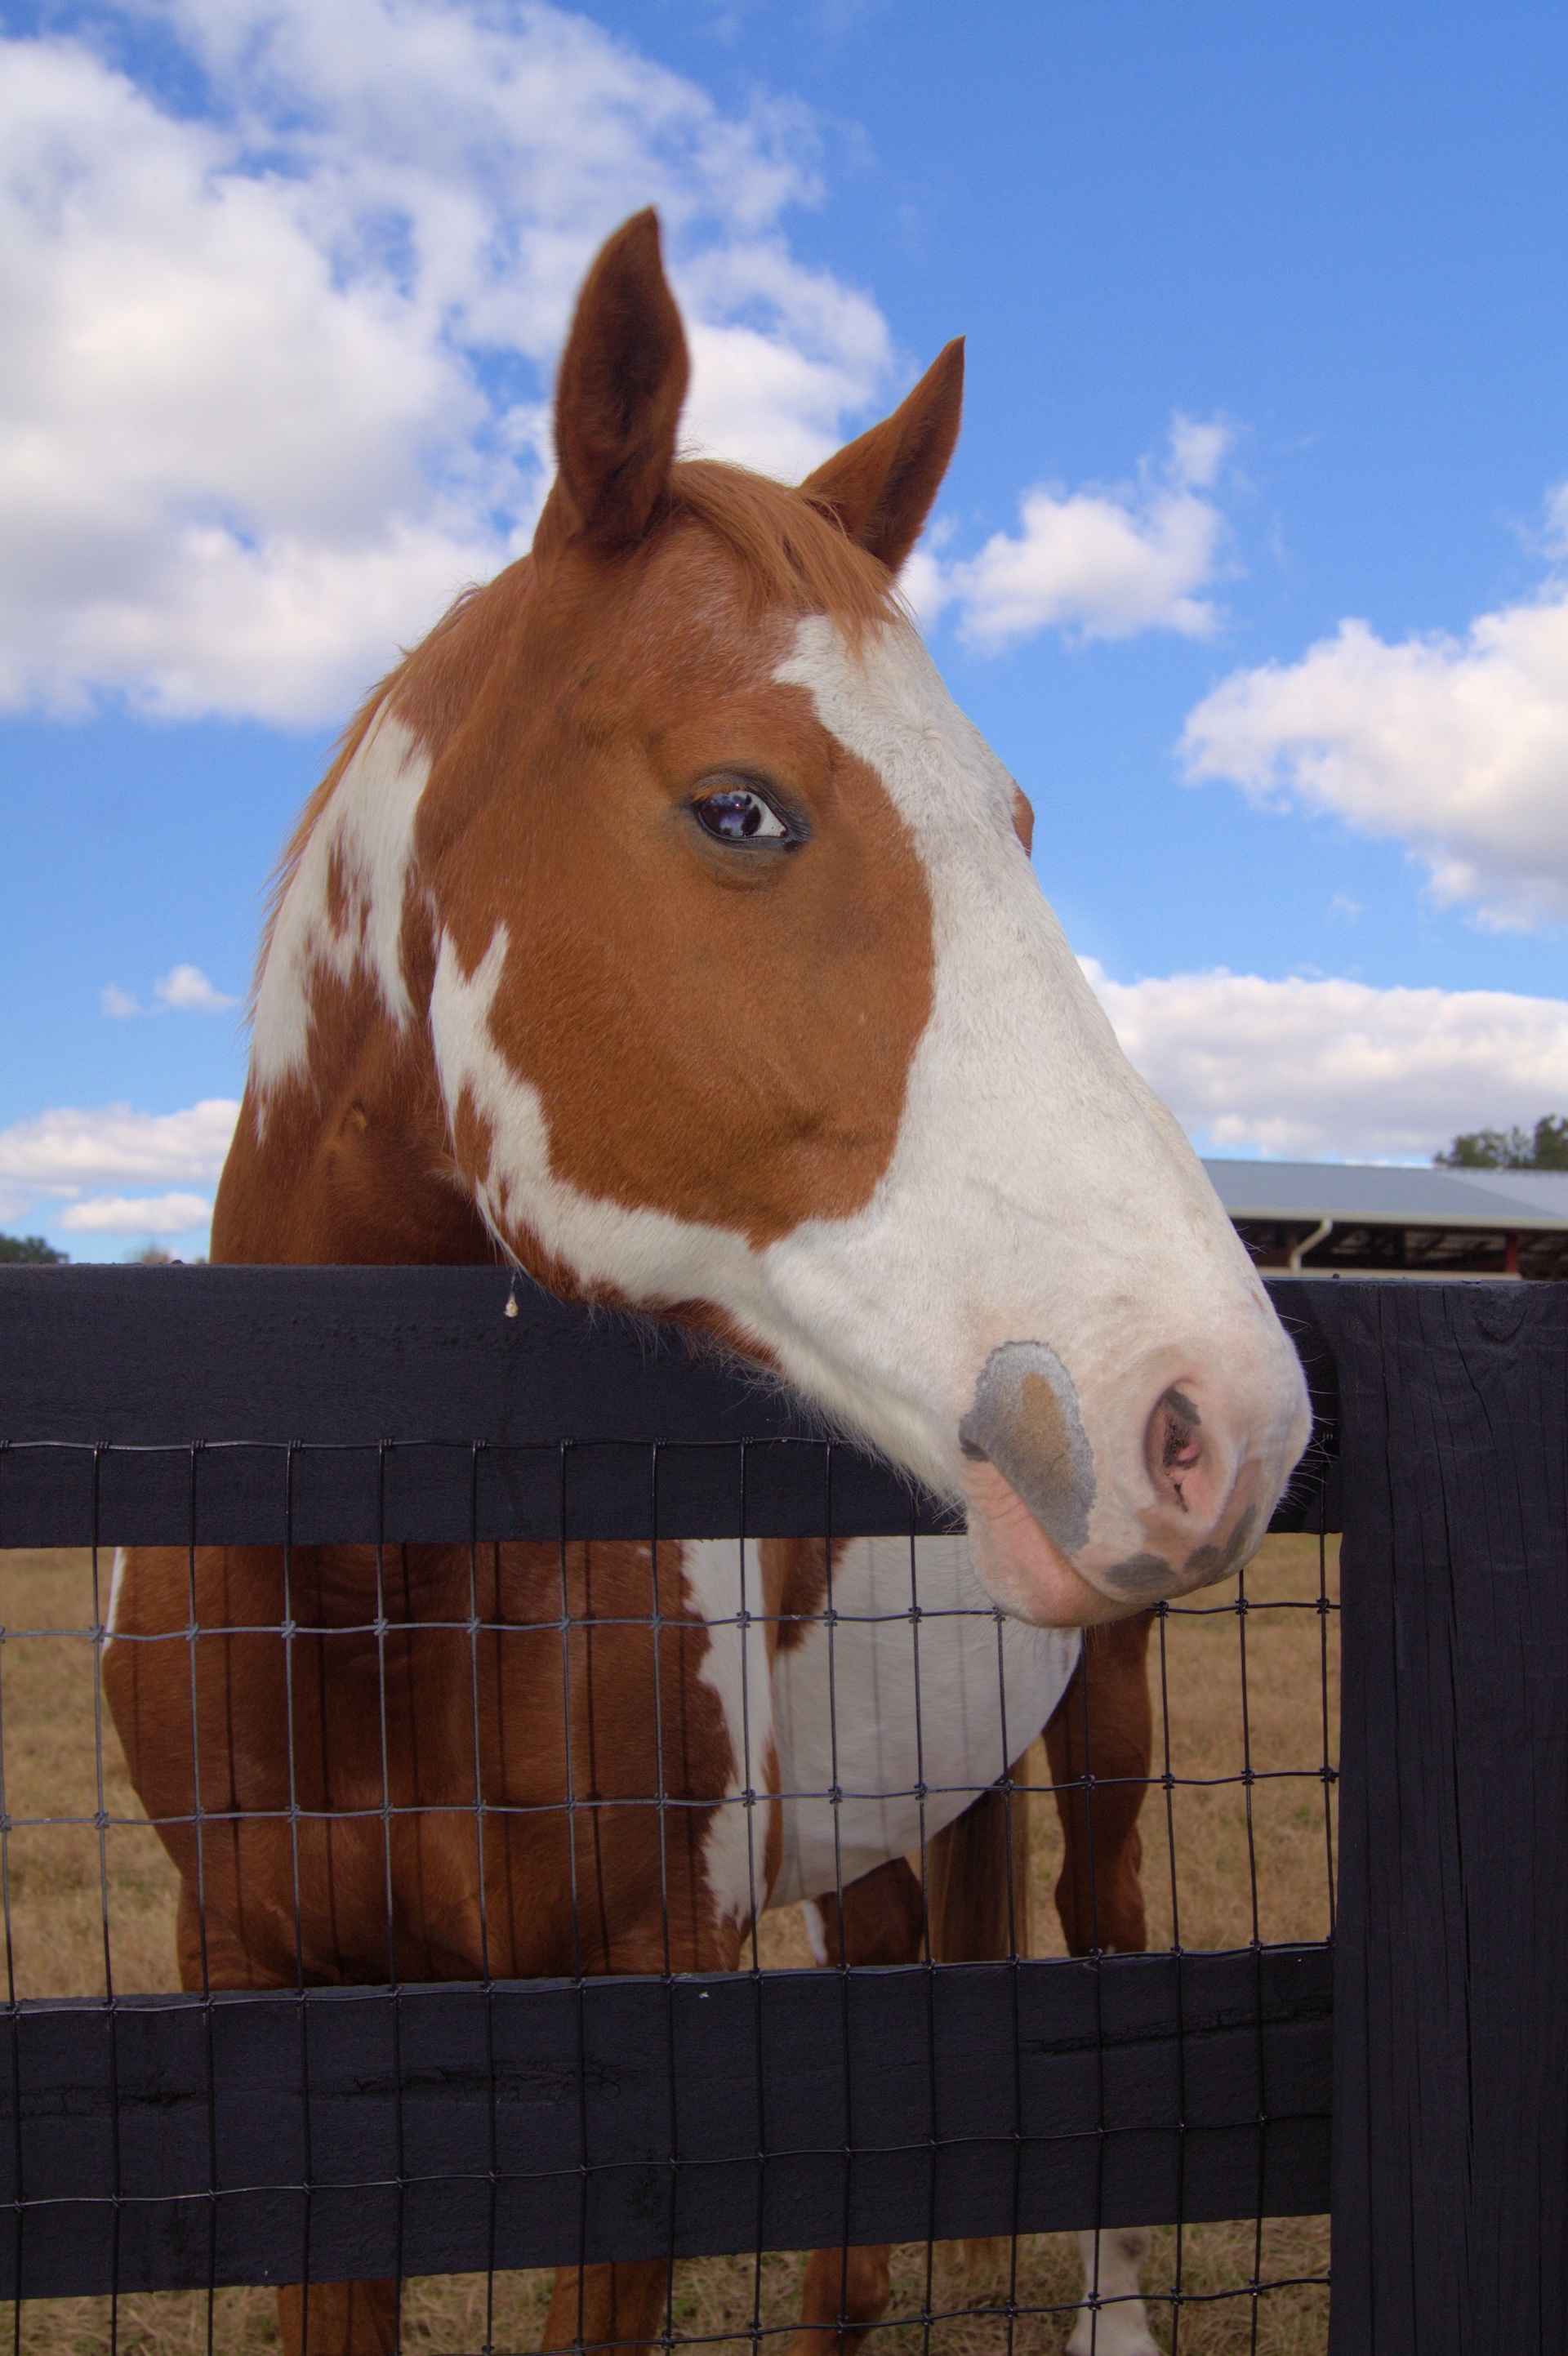
nature, sky, field, farm, country, pet, rural, pasture, horse, mammal, stallion, mane, lifestyle, equestrian, equine, outdoors, vertebrate, mare, pack animal, horse like mammal, mustang horse